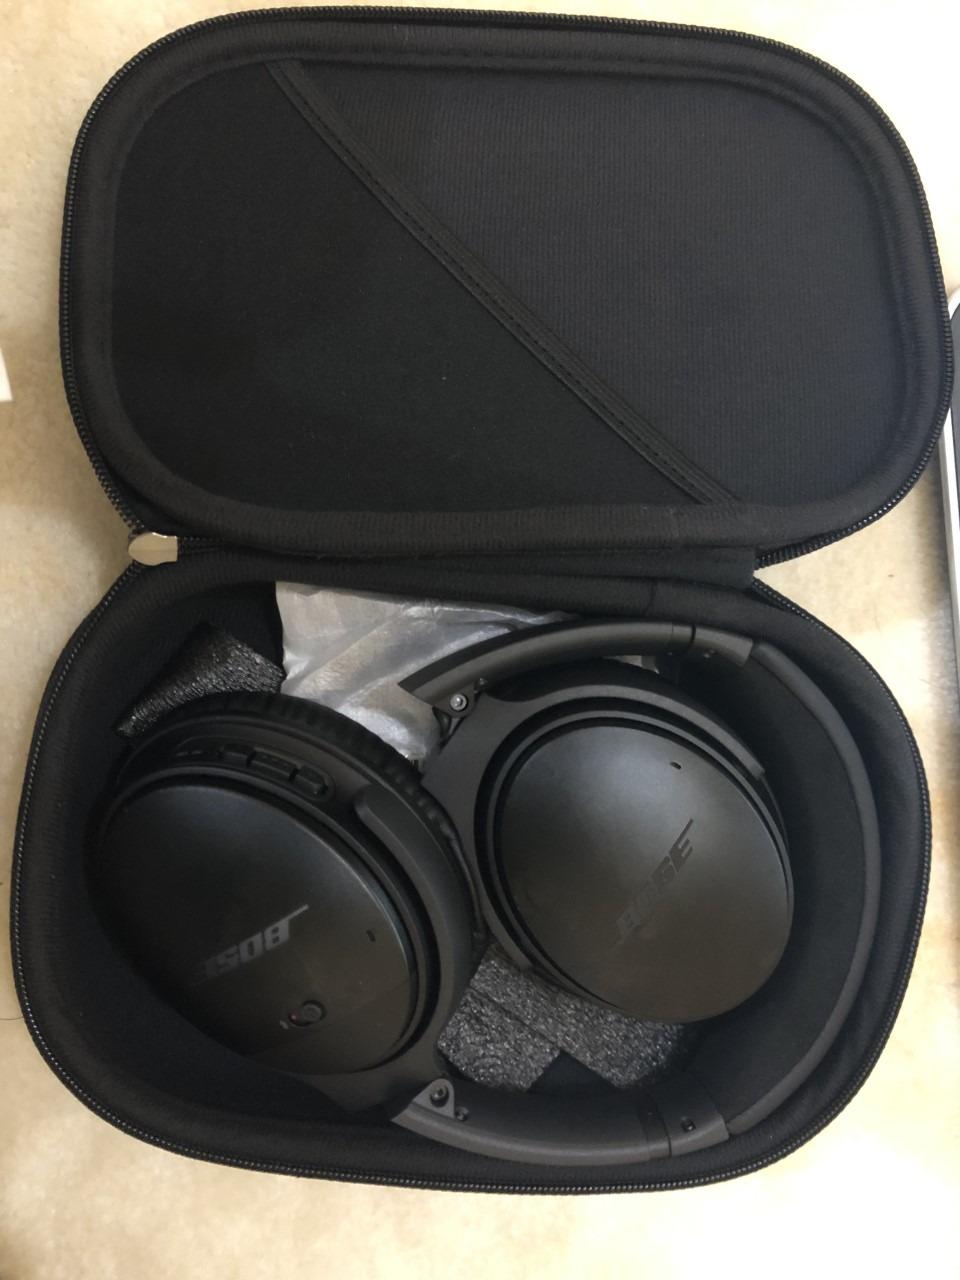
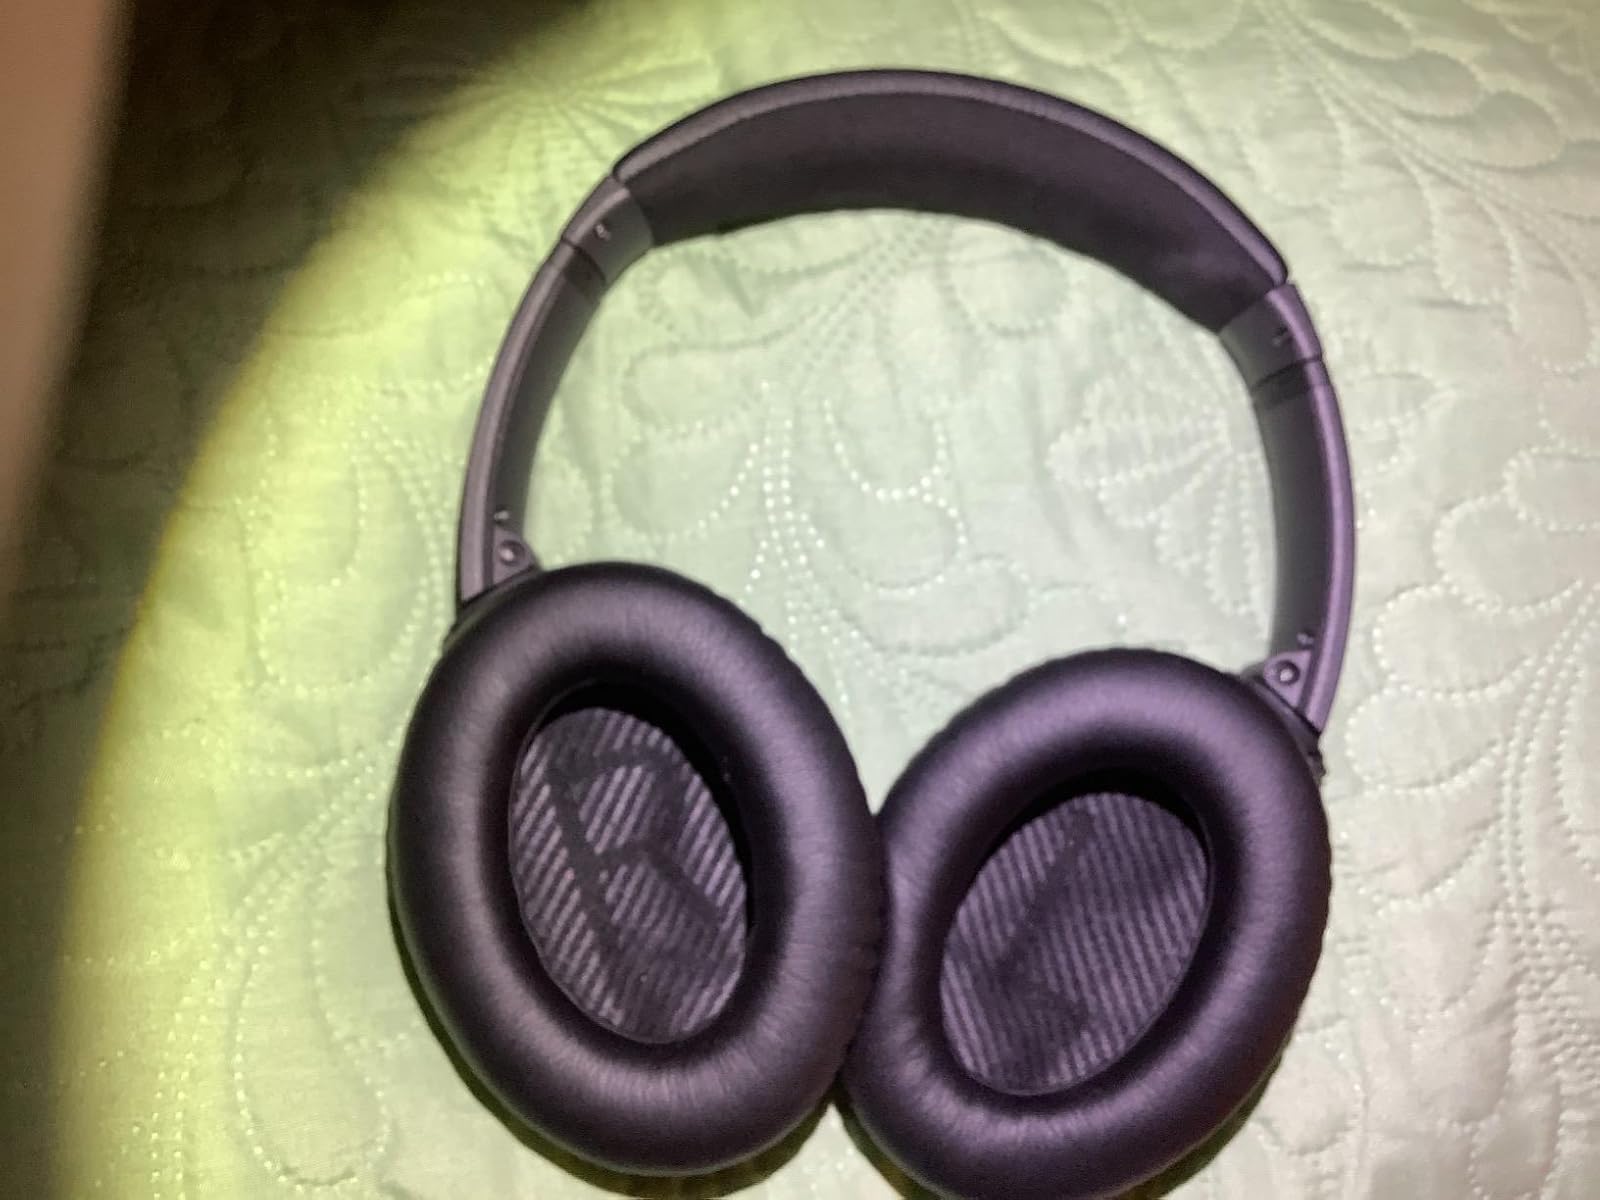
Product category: headphones
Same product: yes